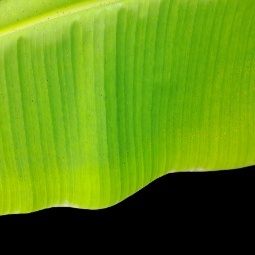
Label: Sulphur